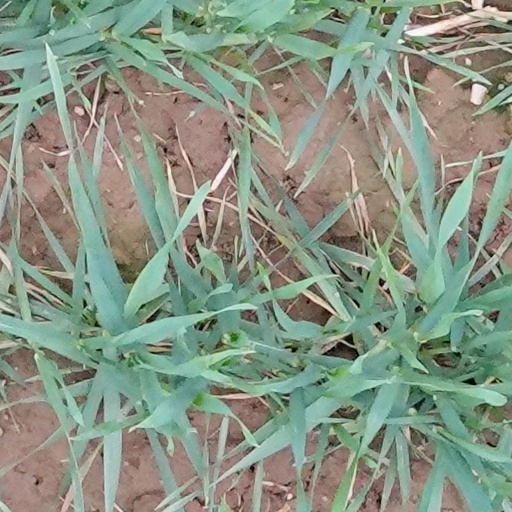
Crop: wheat